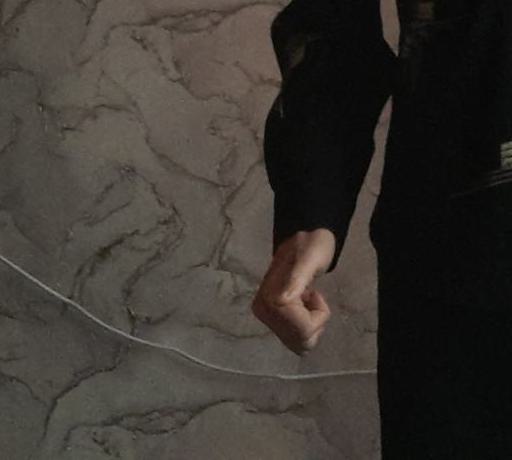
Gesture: no_gesture